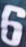
Number: 6